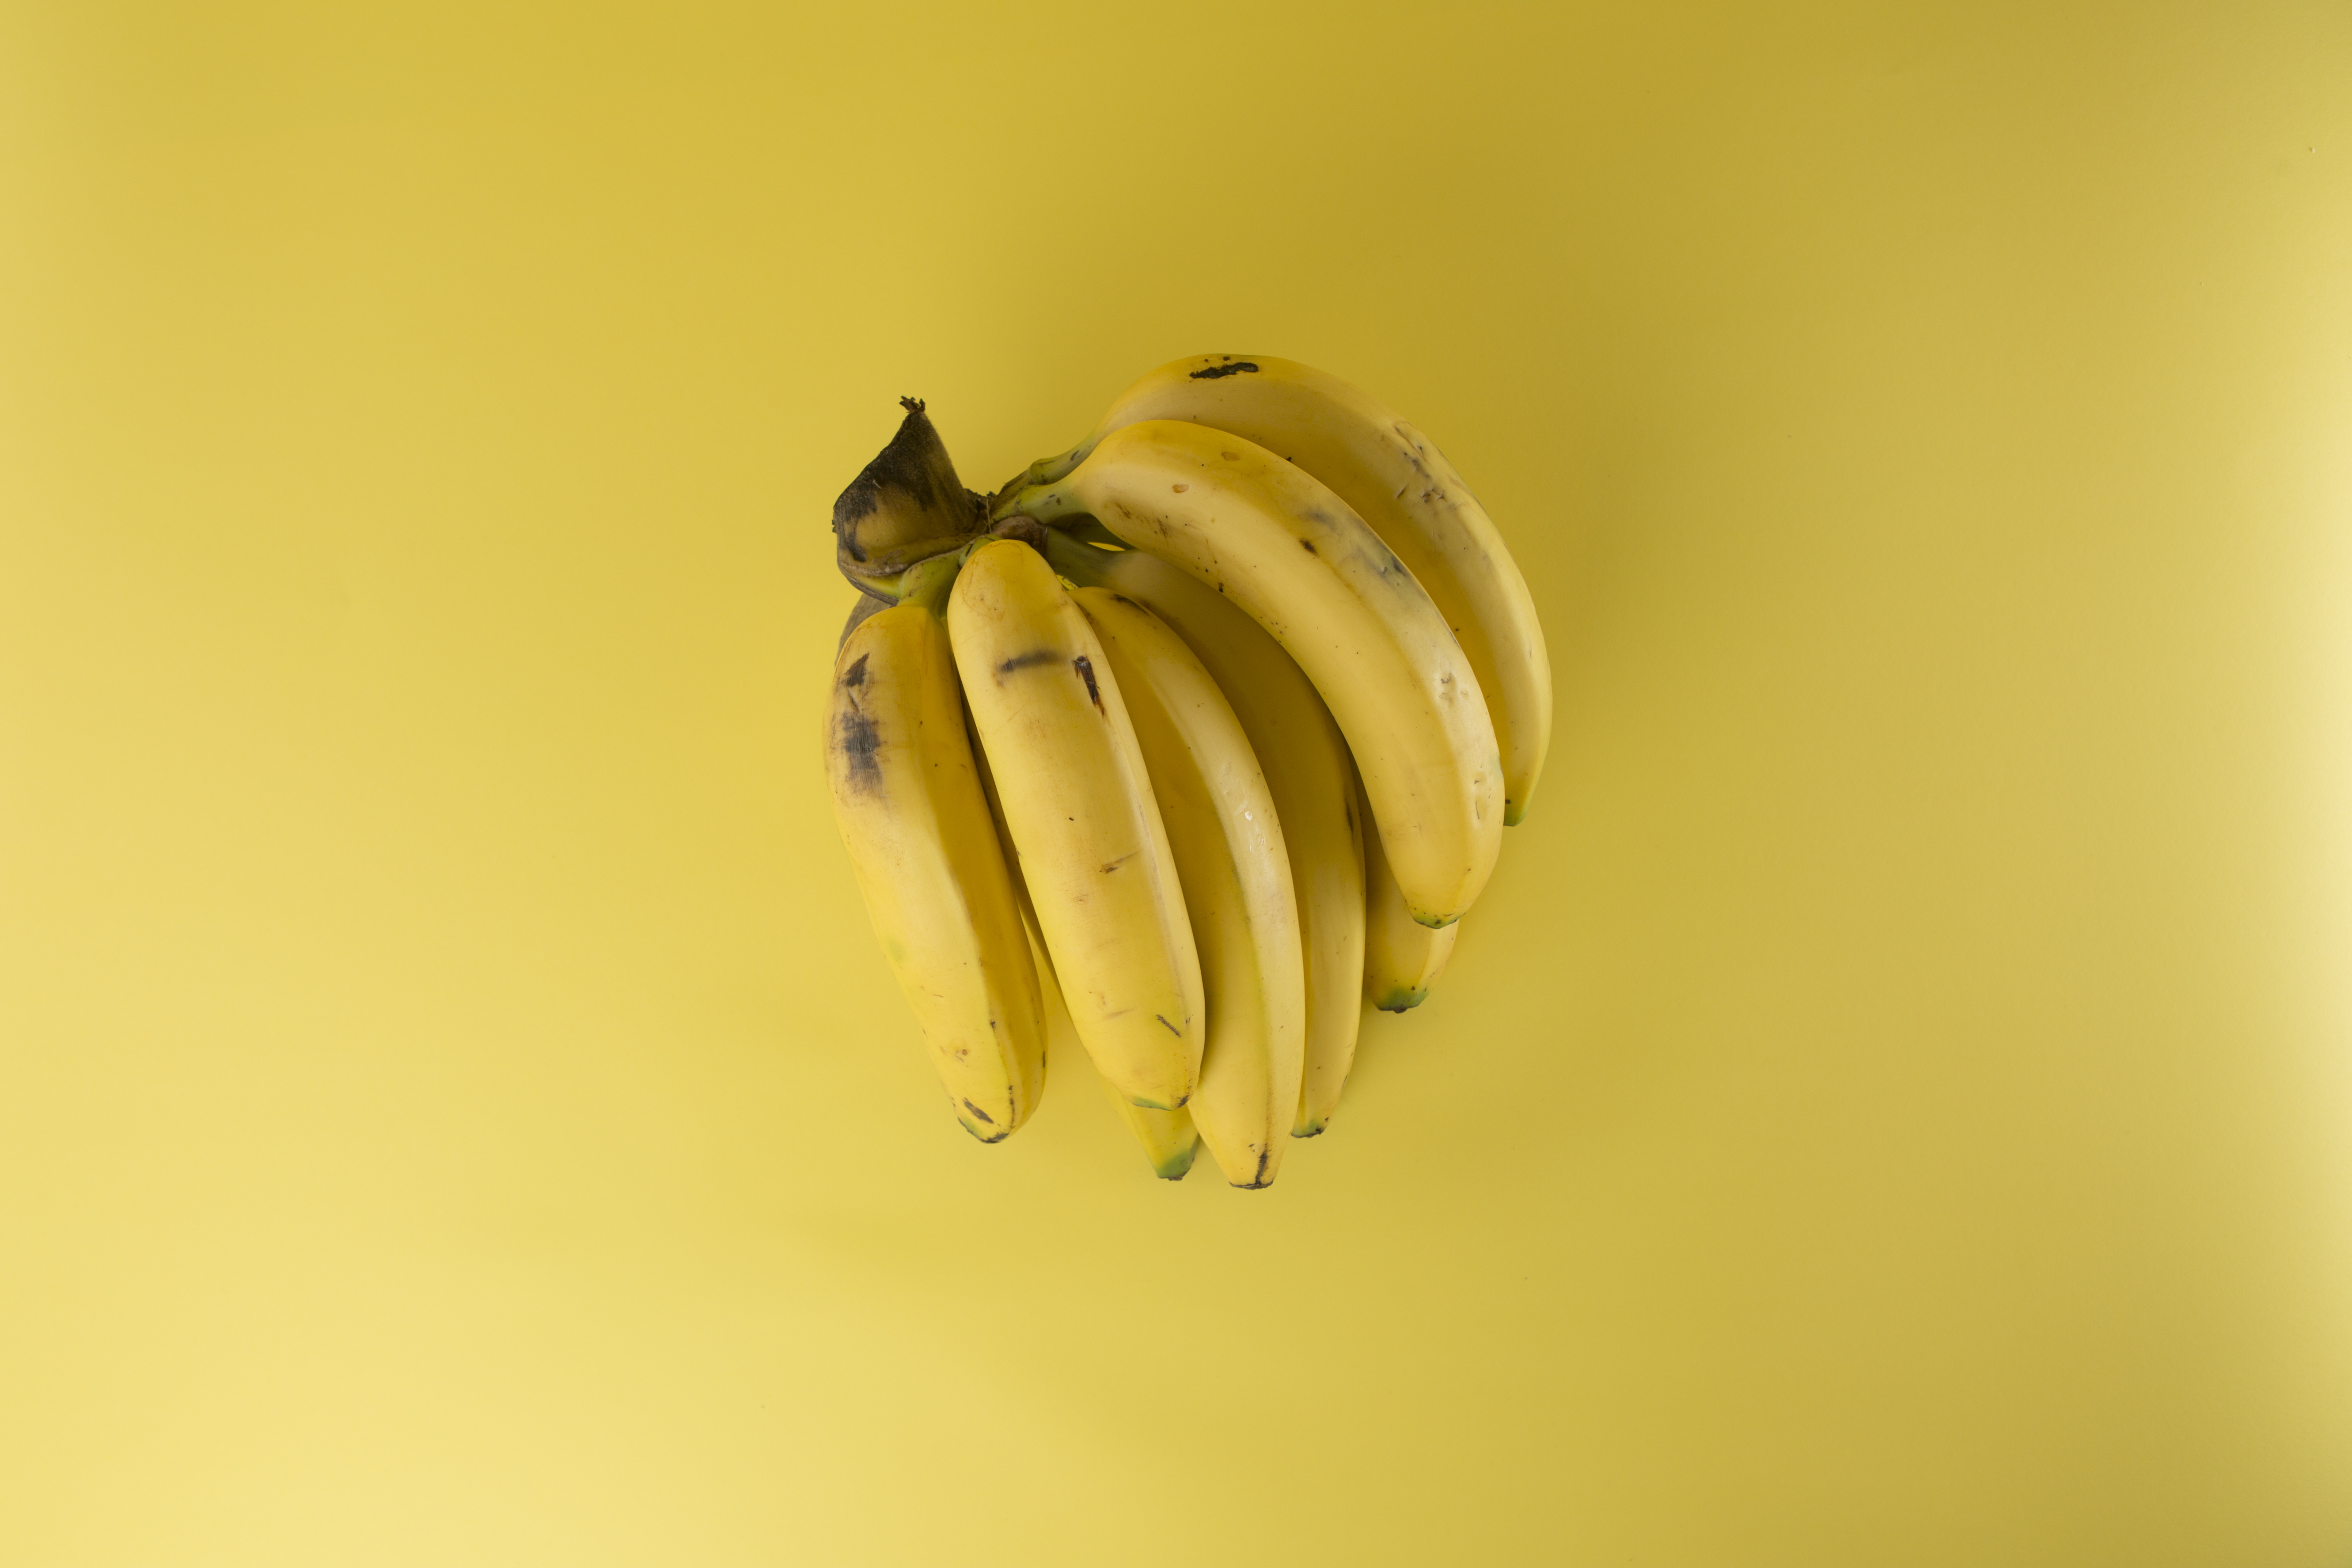
hand, plant, fruit, leaf, flower, food, produce, tropical, fresh, yellow, banana, healthy, invertebrate, close up, bananas, fruits, diet, macro photography, clipping, flowering plant, land plant, banana family, royalty free images